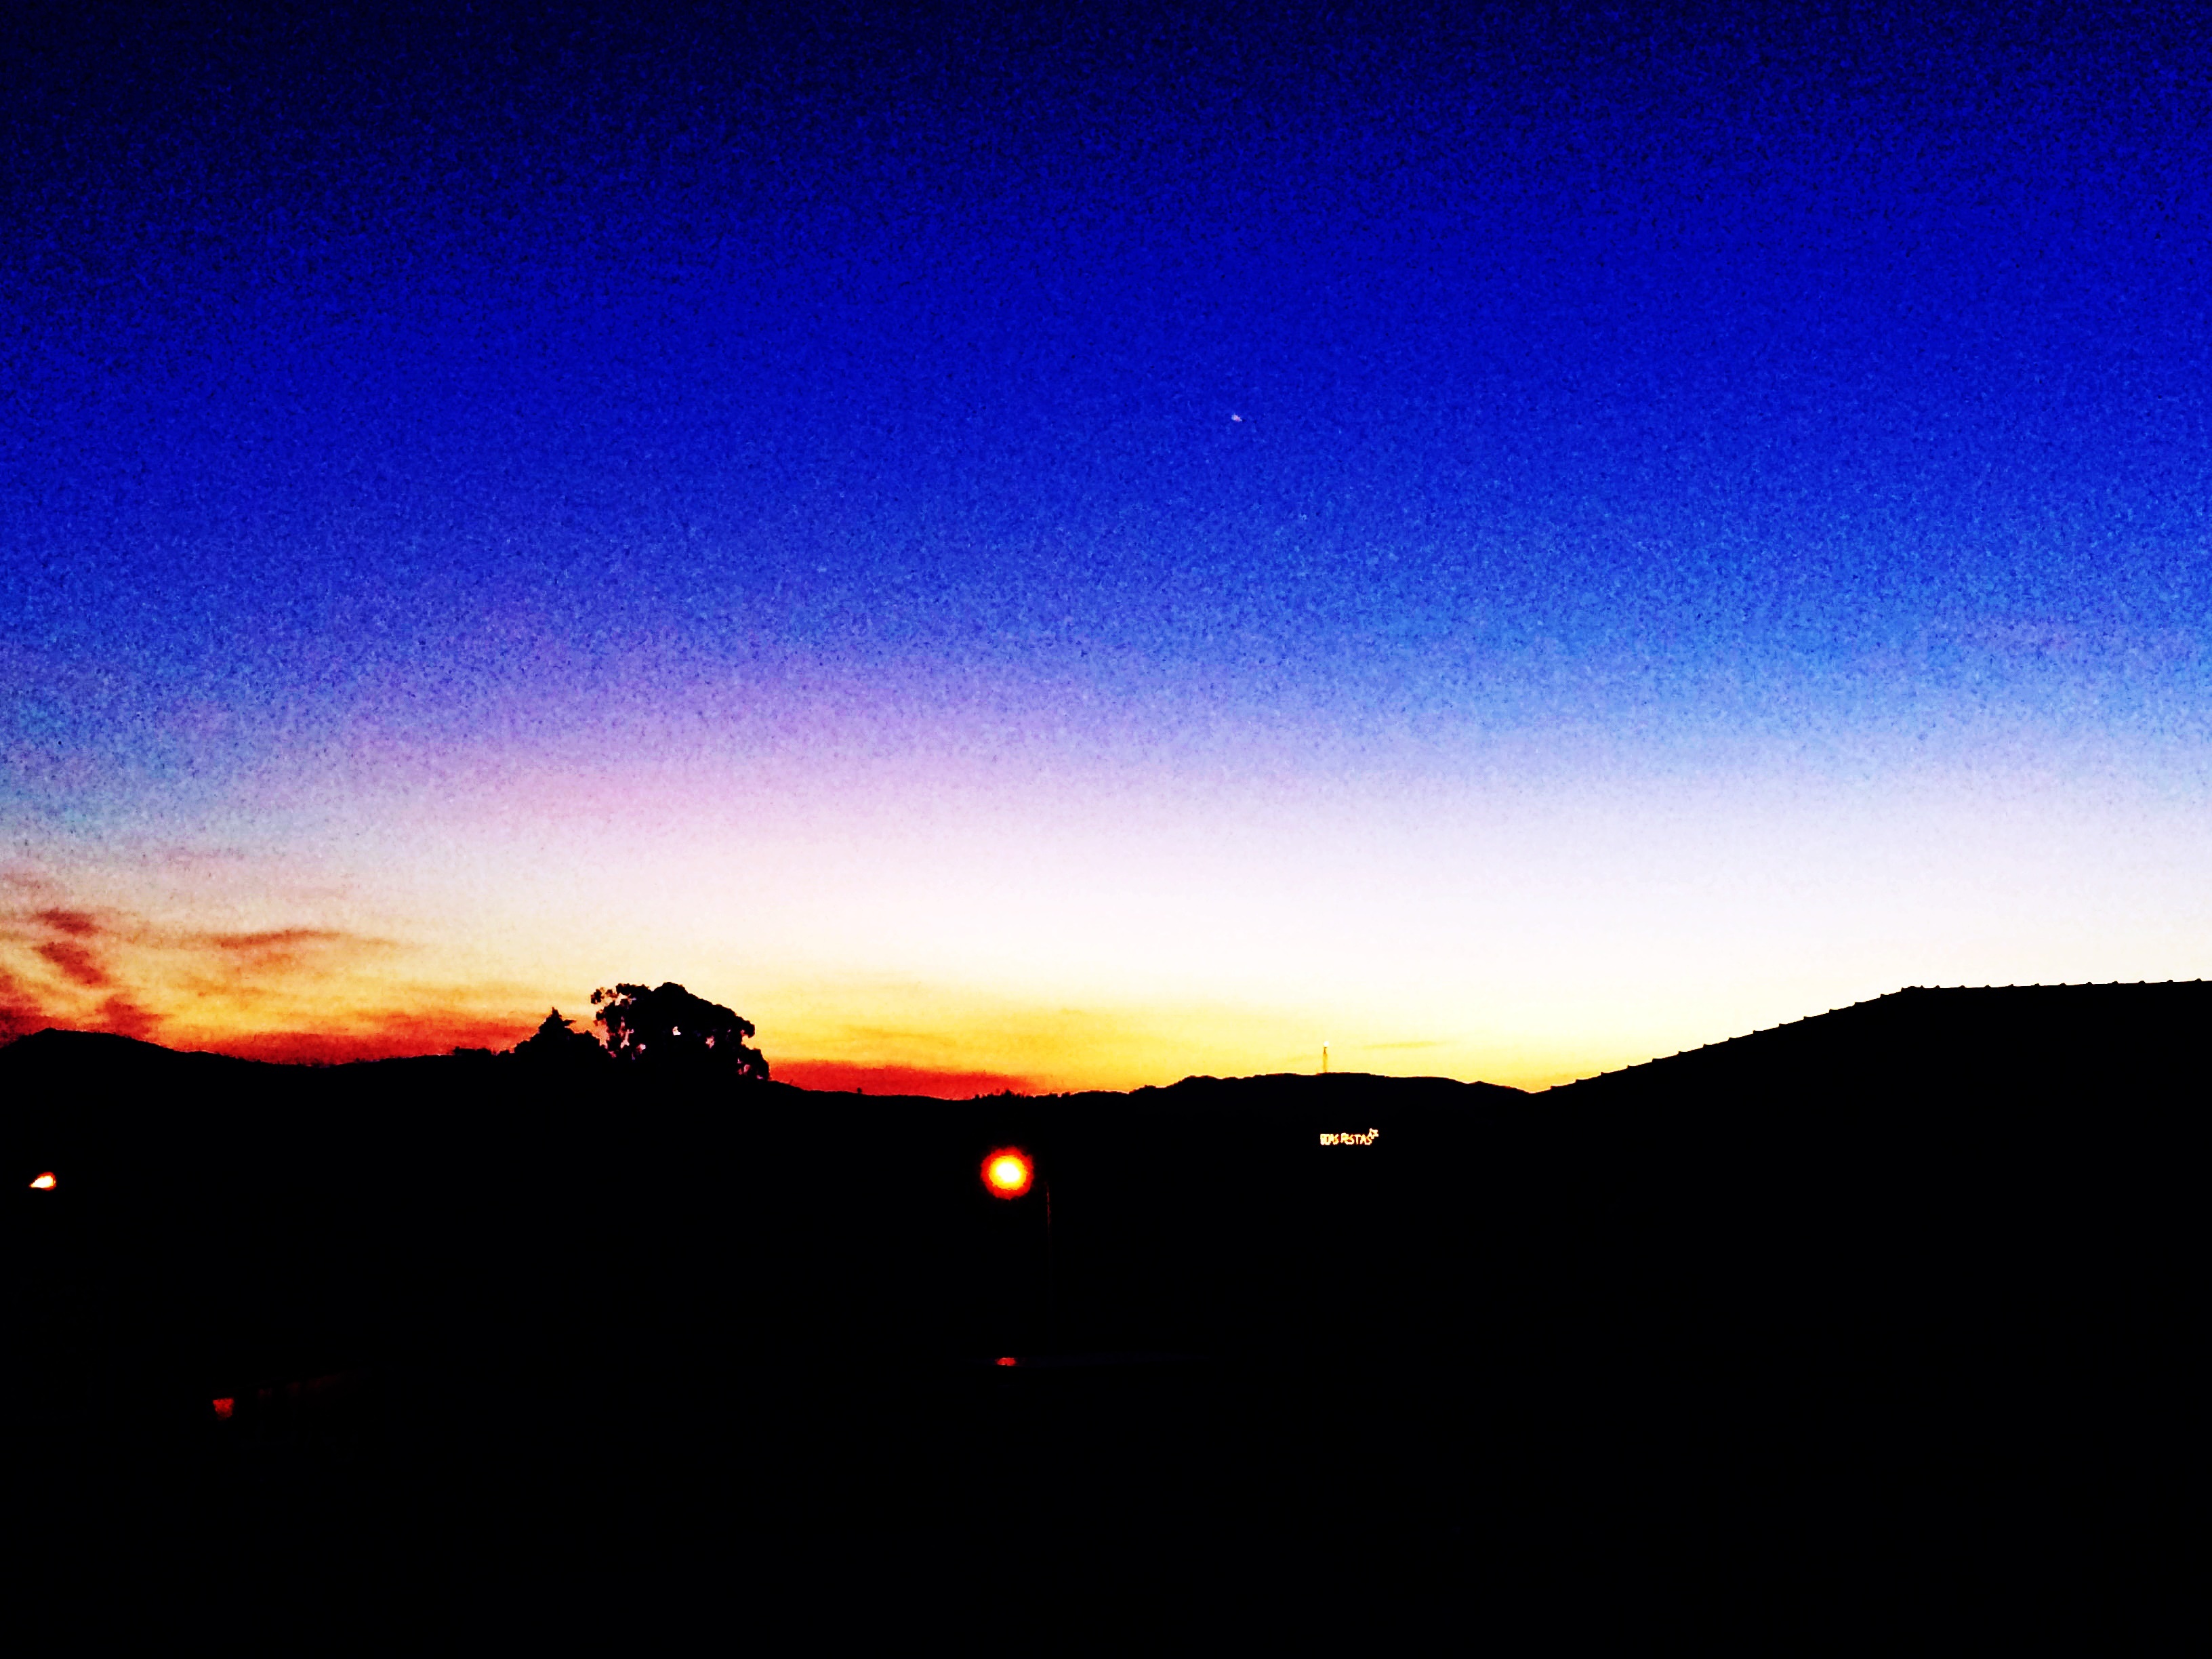
horizon, mountain, cloud, sky, sunrise, sunset, night, morning, dawn, atmosphere, dusk, evening, darkness, afterglow, atmosphere of earth